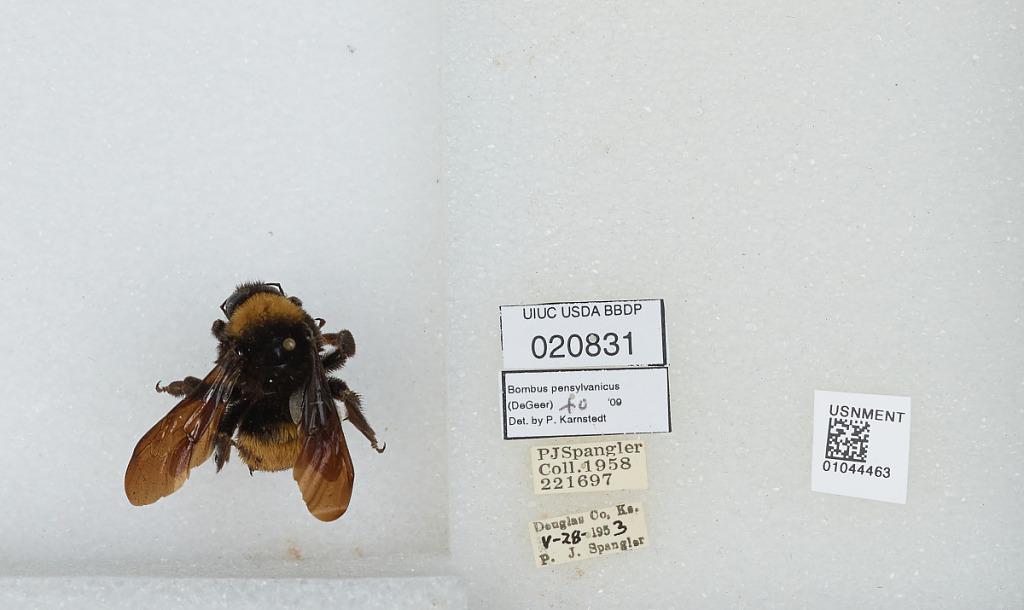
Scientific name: Bombus sp.
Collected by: P. Spangler
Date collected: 1953-5-28
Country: United States
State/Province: Kansas
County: Douglas
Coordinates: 38.87, -95.23
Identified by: Karnstedt, P.